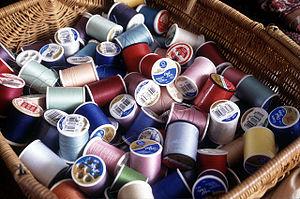
Le fil textile est le produit du filage, c'est-à-dire l'agglutination de fibres textiles pour former un ensemble long.
Le fil est un corps constitué de différents matériaux principalement employé dans le tissage, la corderie et la câblerie. Selon les matériaux, il est obtenu par différents procédés industriels.
Une bobine est un objet cylindrique, généralement muni de rebord, destiné à recevoir un fil ou un câble que l'on enroule autour de son axe.